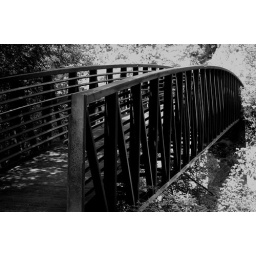
Weathered bridge on the West Fork trail leading to hiking adventures in the red rock country near Sedona, Arizona.